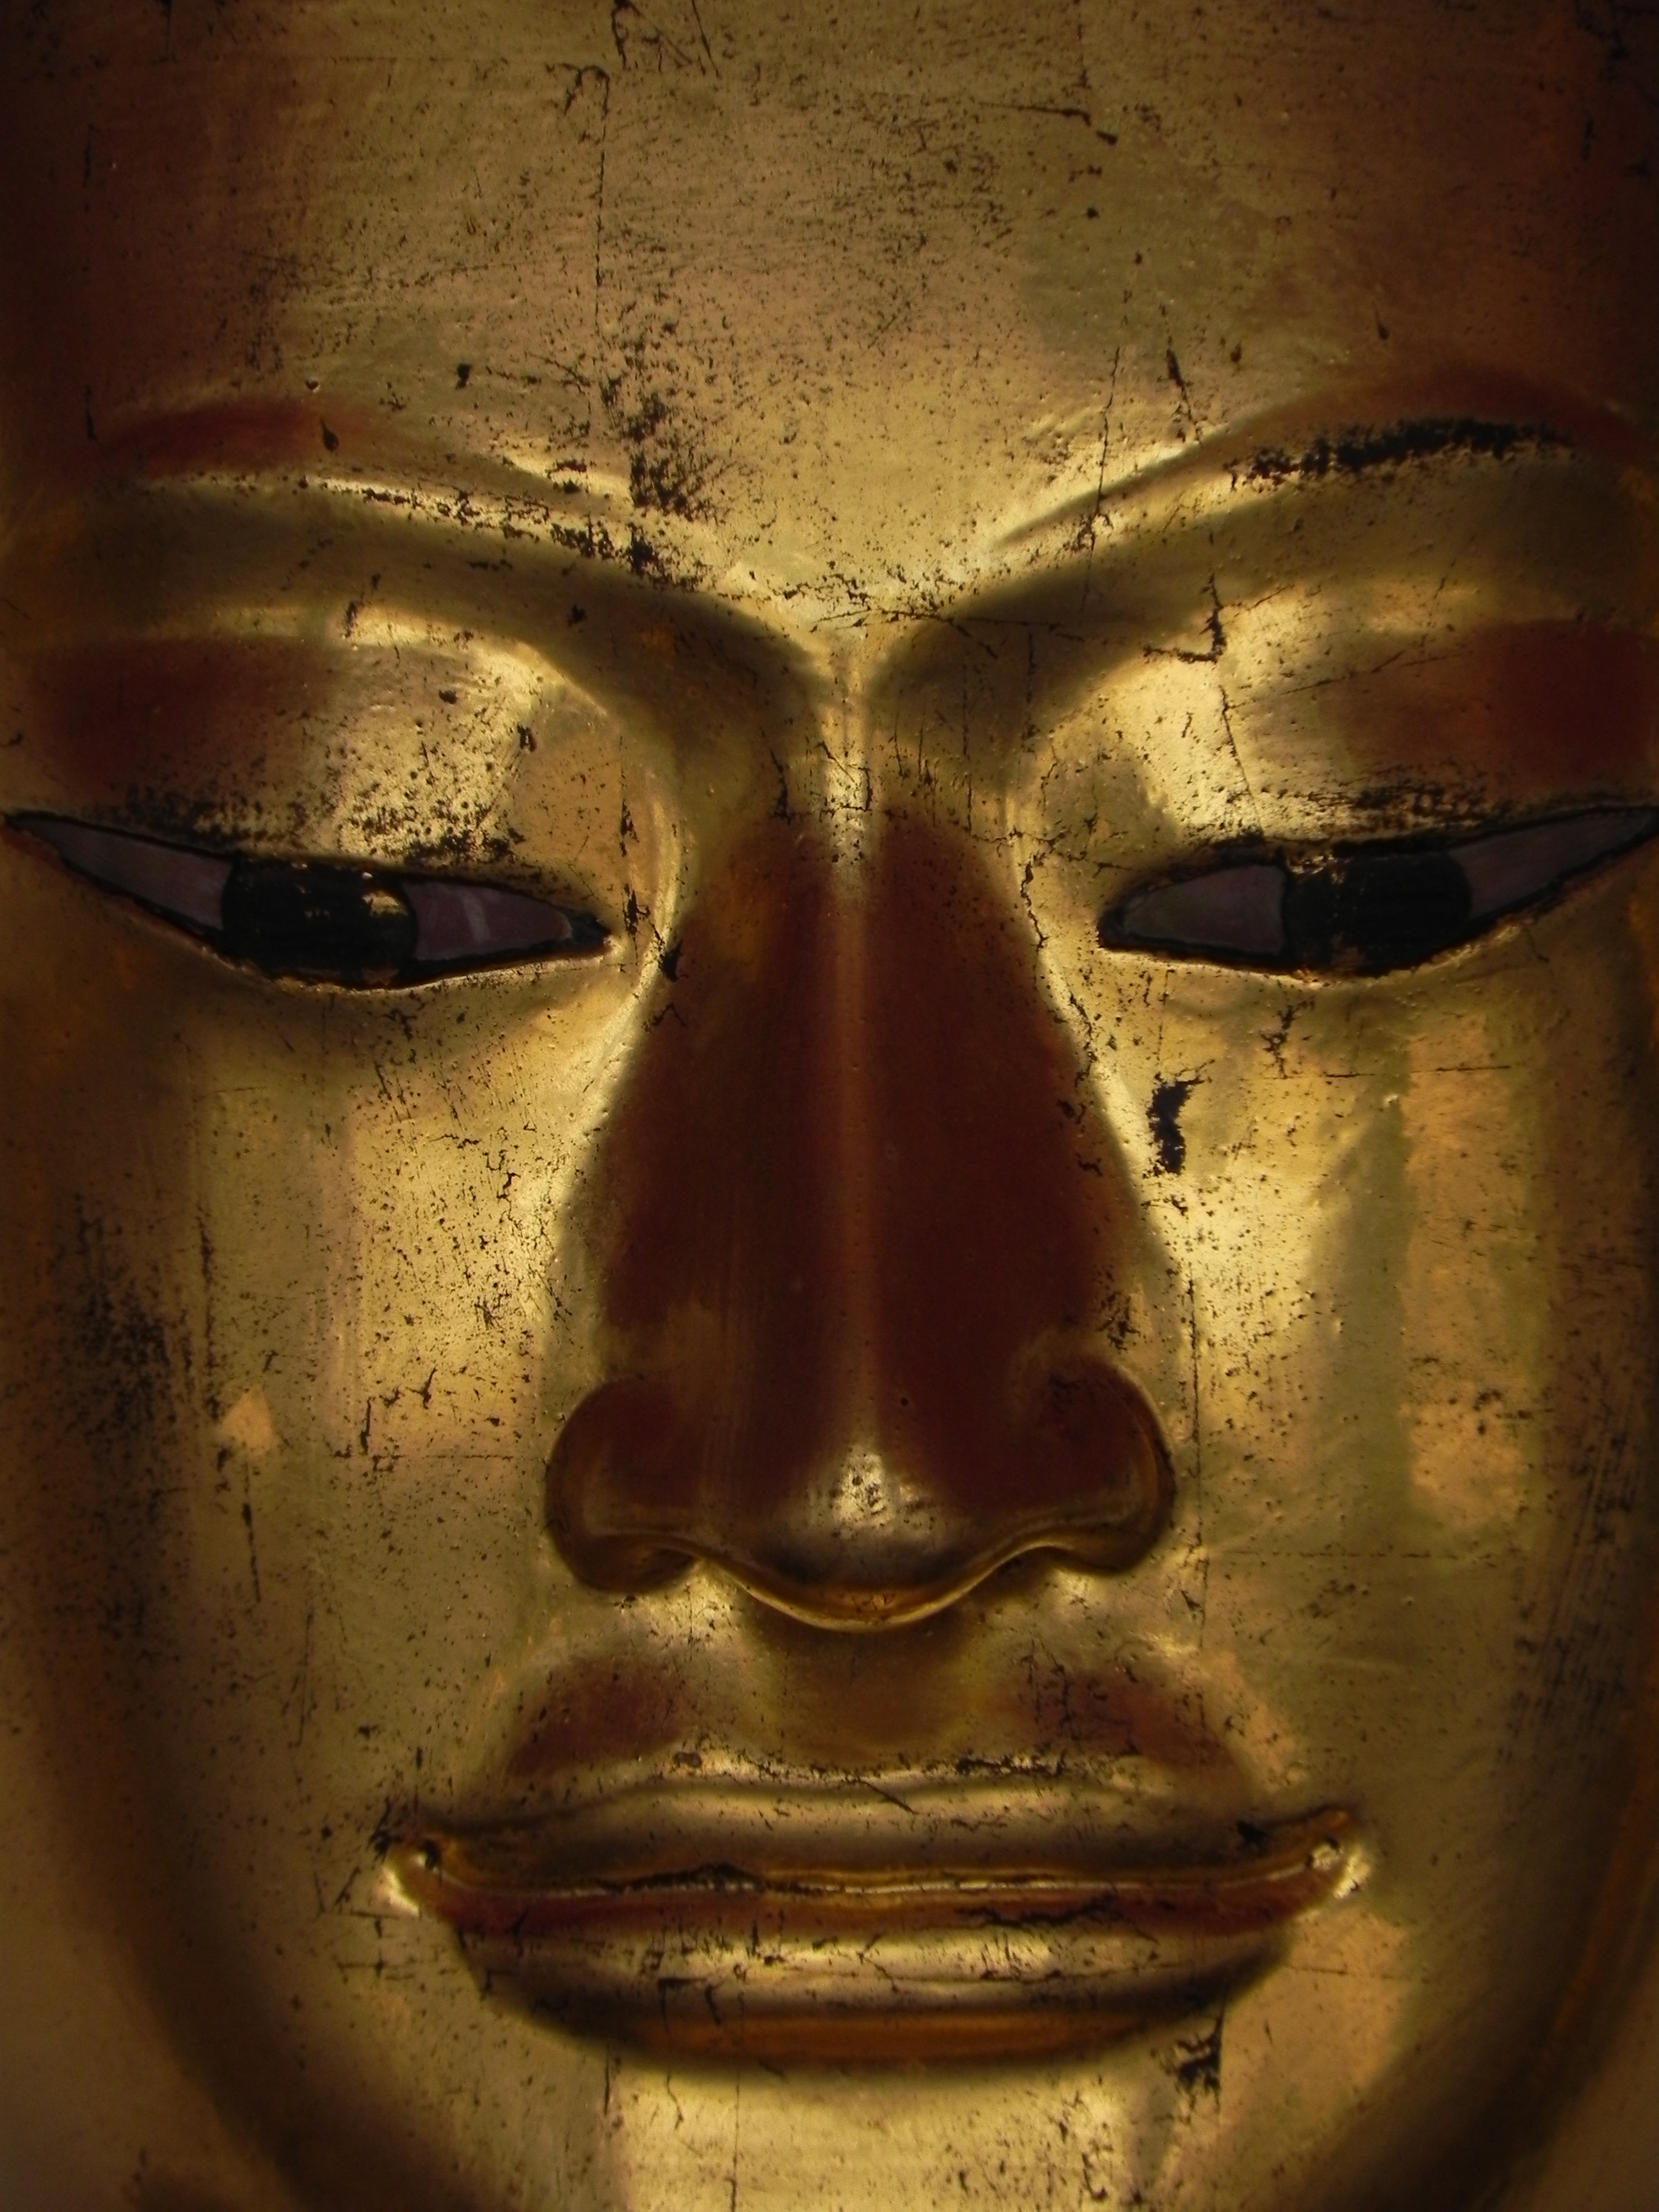
travel, statue, golden, buddhism, asia, darkness, clothing, thailand, spiritual, painting, close up, sculpture, religious, art, temple, head, buddha, culture, bangkok, costume, shape, thai, spirituality, gautama buddha, ancient history